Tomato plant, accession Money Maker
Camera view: vertical (180 deg); turntable rotation: 30 degrees
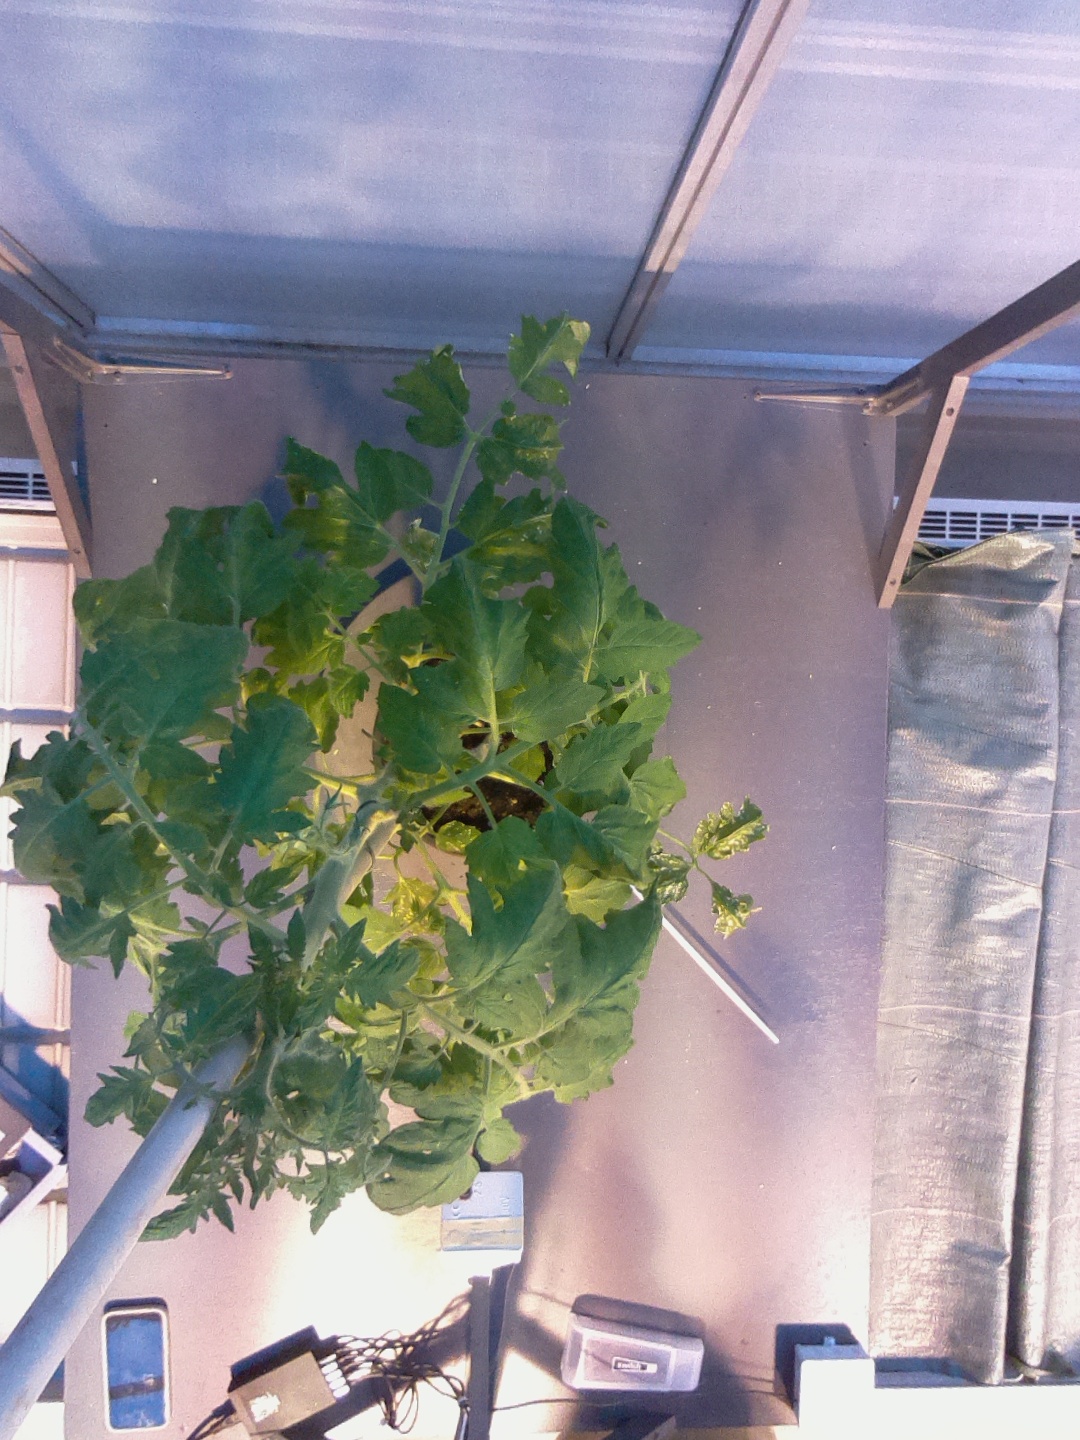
BBCH growth stage 60: First flowers open